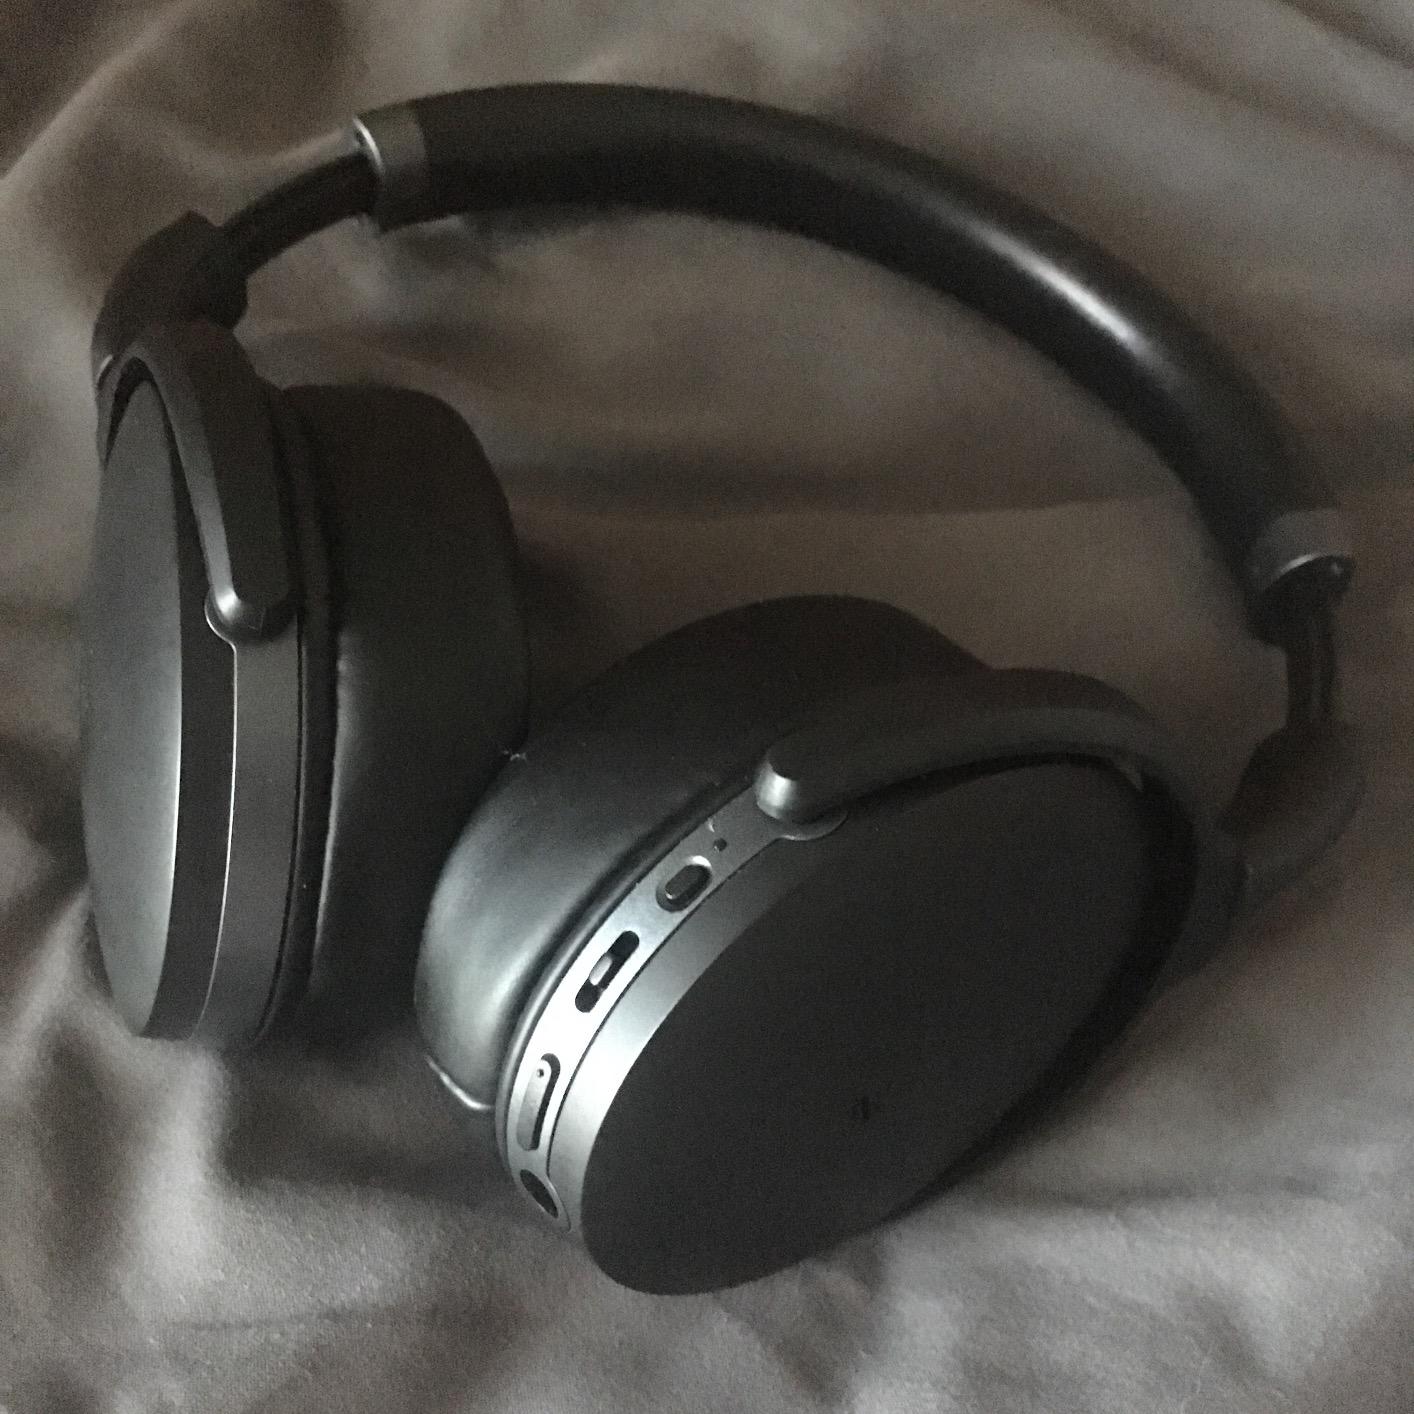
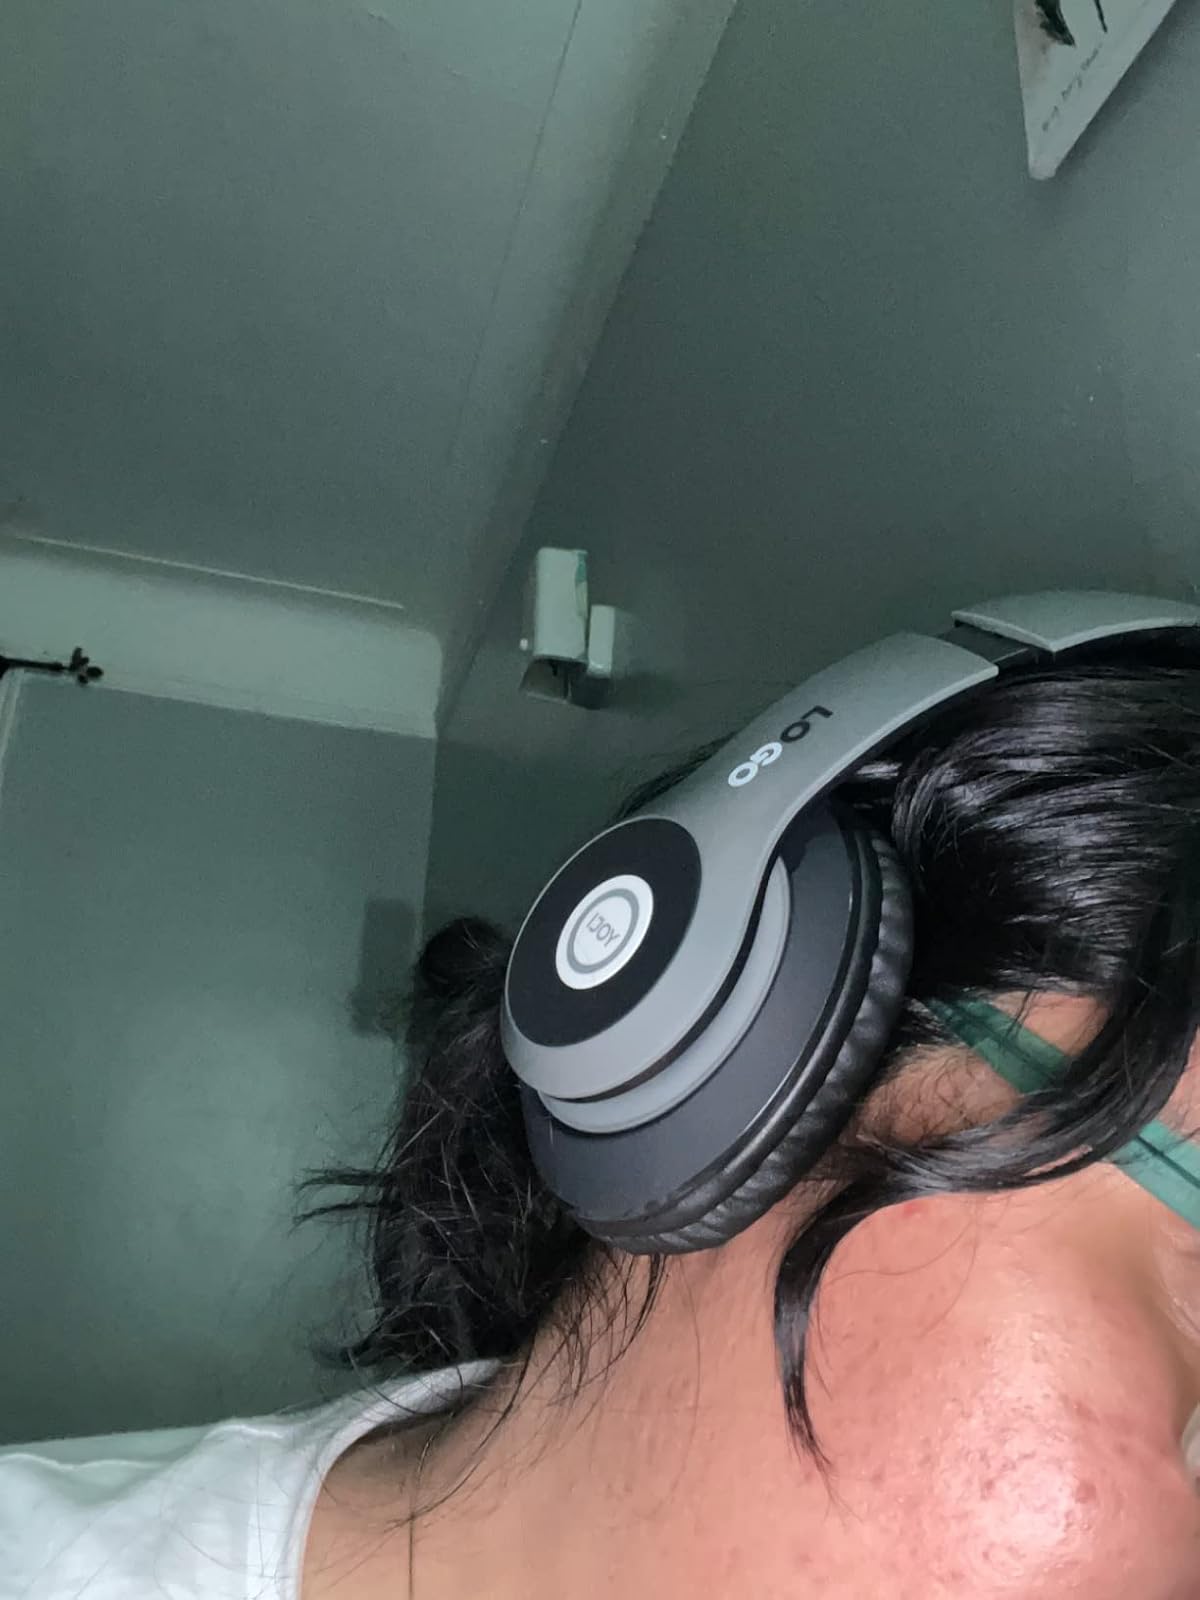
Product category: headphones
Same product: no